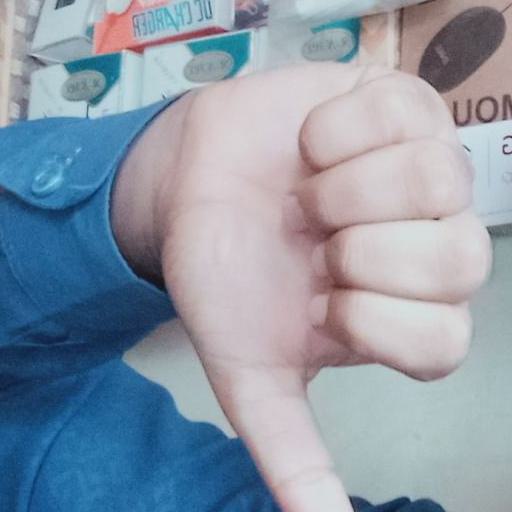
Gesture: dislike